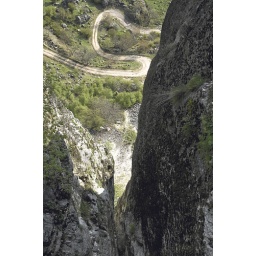
view of snake road at the rock mountain near Spileo village in central Greece